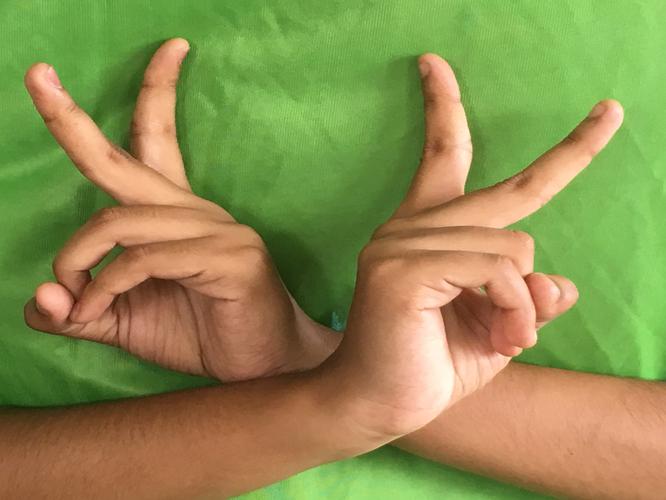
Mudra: Kartariswastika
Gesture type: double_hand